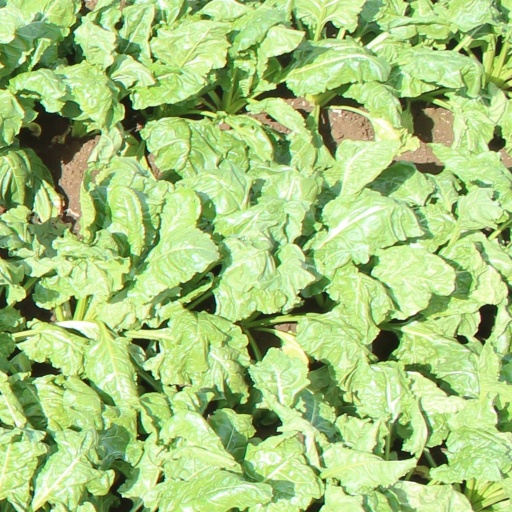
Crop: sugar beet